Guadalupe Grande

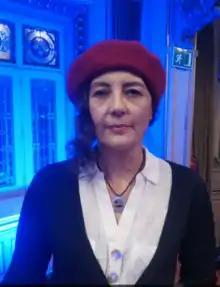
Guadalupe Grande

Guadalupe Grande Aguirre (30 May 1965 – 2 January 2021) was a Spanish poet. She had a degree in social anthropology from the Complutense University of Madrid.